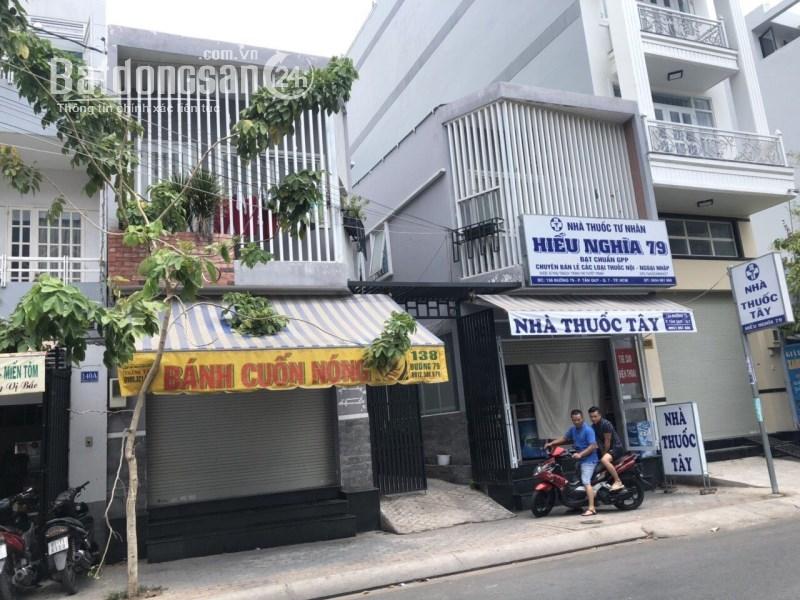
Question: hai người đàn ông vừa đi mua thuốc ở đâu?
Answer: ở tiệm thuốc tư nhân hiếu nghĩa 79